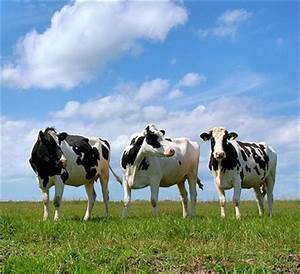
Label: mucca